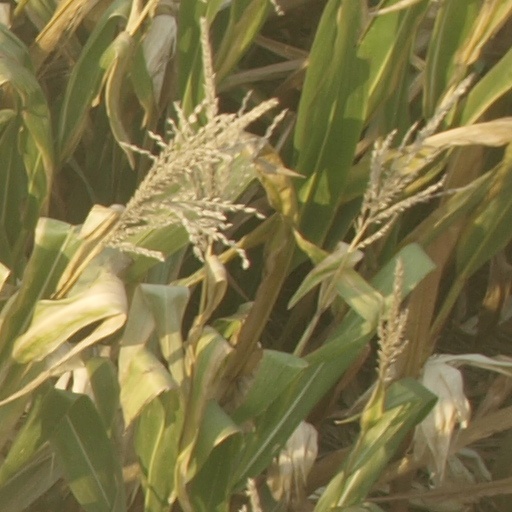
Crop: maize; corn